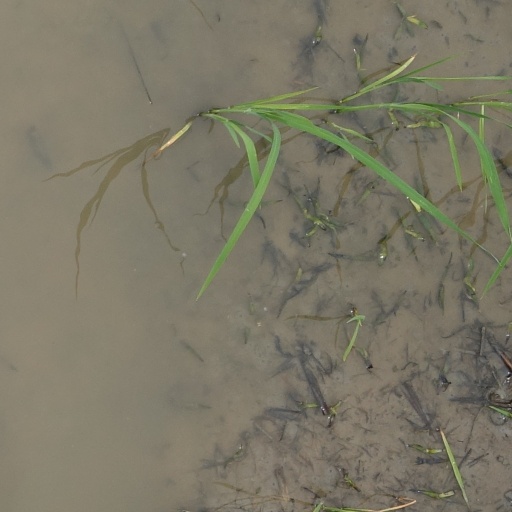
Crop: rice